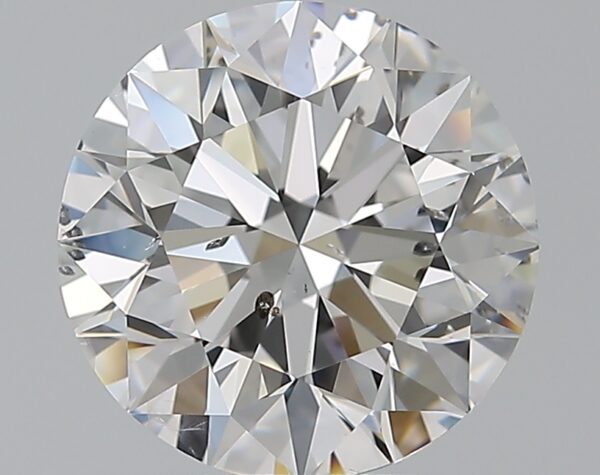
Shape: round
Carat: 3.01
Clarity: SI2
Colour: D
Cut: EX
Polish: EX
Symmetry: EX
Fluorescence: N
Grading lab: GIA
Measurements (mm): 9.15 x 9.21 x 5.75